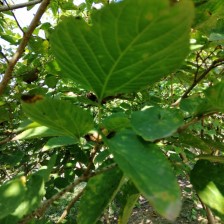
Variety: WhiteKing